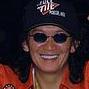
Age: 45